Ethanol fuel by country

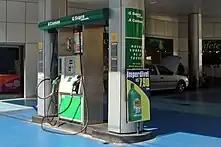
Brazil has ethanol fuel available throughout the country. A typical Petrobras filling station in São Paulo with dual fuel service, marked A for alcohol (ethanol) and G for gasoline.

Brazil has the largest and most successful bio-fuel programs in the world, involving production of ethanol fuel from sugarcane, and it is considered to have the world's first sustainable biofuels economy. In 2006 Brazilian ethanol provided 18% of the country's road transport sector fuel consumption needs, and by April 2008, more than 50% of fuel consumption for the gasoline market. As a result of the increasing use of ethanol, together with the exploitation of domestic deep water oil sources, Brazil reached in 2006 a volumetric self-sufficiency in oil supply, but is not effectively self-sufficient, since most of its locally extracted oil is heavy.